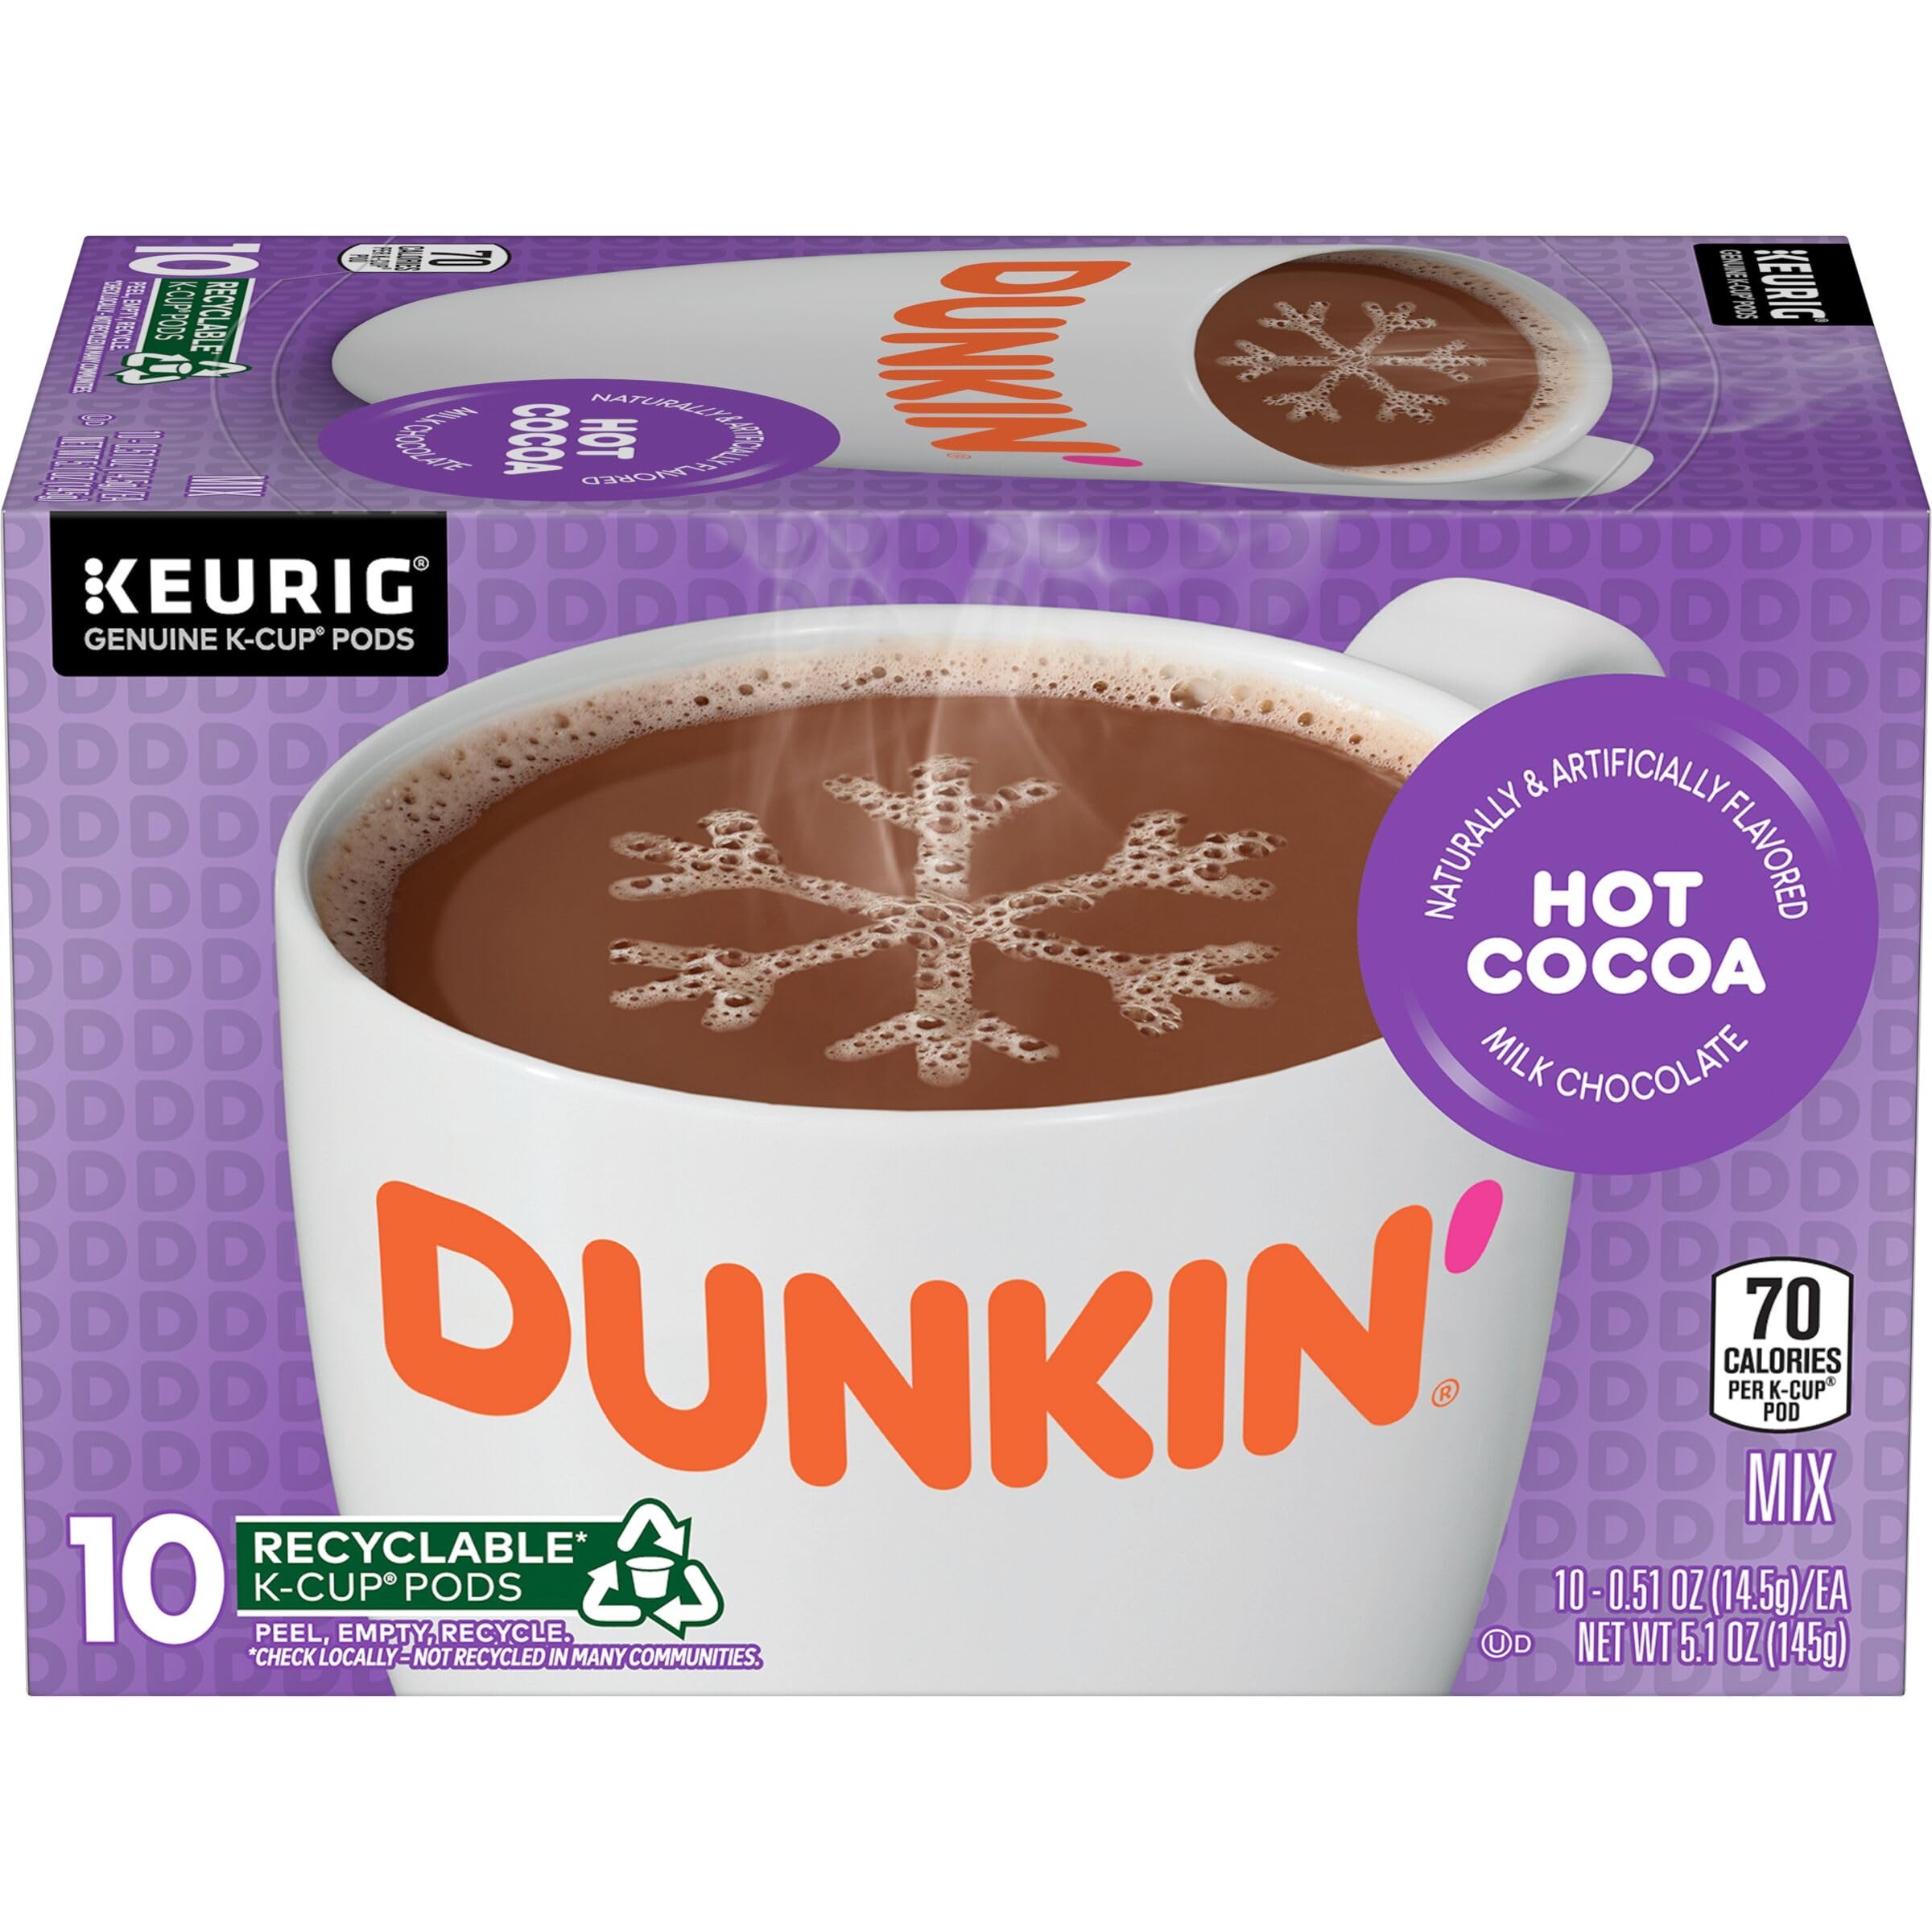
Item Name: Dunkin' Milk Chocolate Hot Cocoa, 0.51 Oz, 10 Ct
Bullet Point 1: Contains 1 box of 10 Dunkin' Milk Chocolate Hot Cocoa K Cup Pods (10 Count Total)
Bullet Point 2: Cozy up to the warm, chocolatey taste of our Hot Cocoa
Bullet Point 3: Dunkin’ Hot Cocoa is a great tasting treat that everyone in the family can enjoy
Bullet Point 4: Enjoy the great taste of Dunkin’ at home
Value: 5.1
Unit: Ounce

Price: 12.19